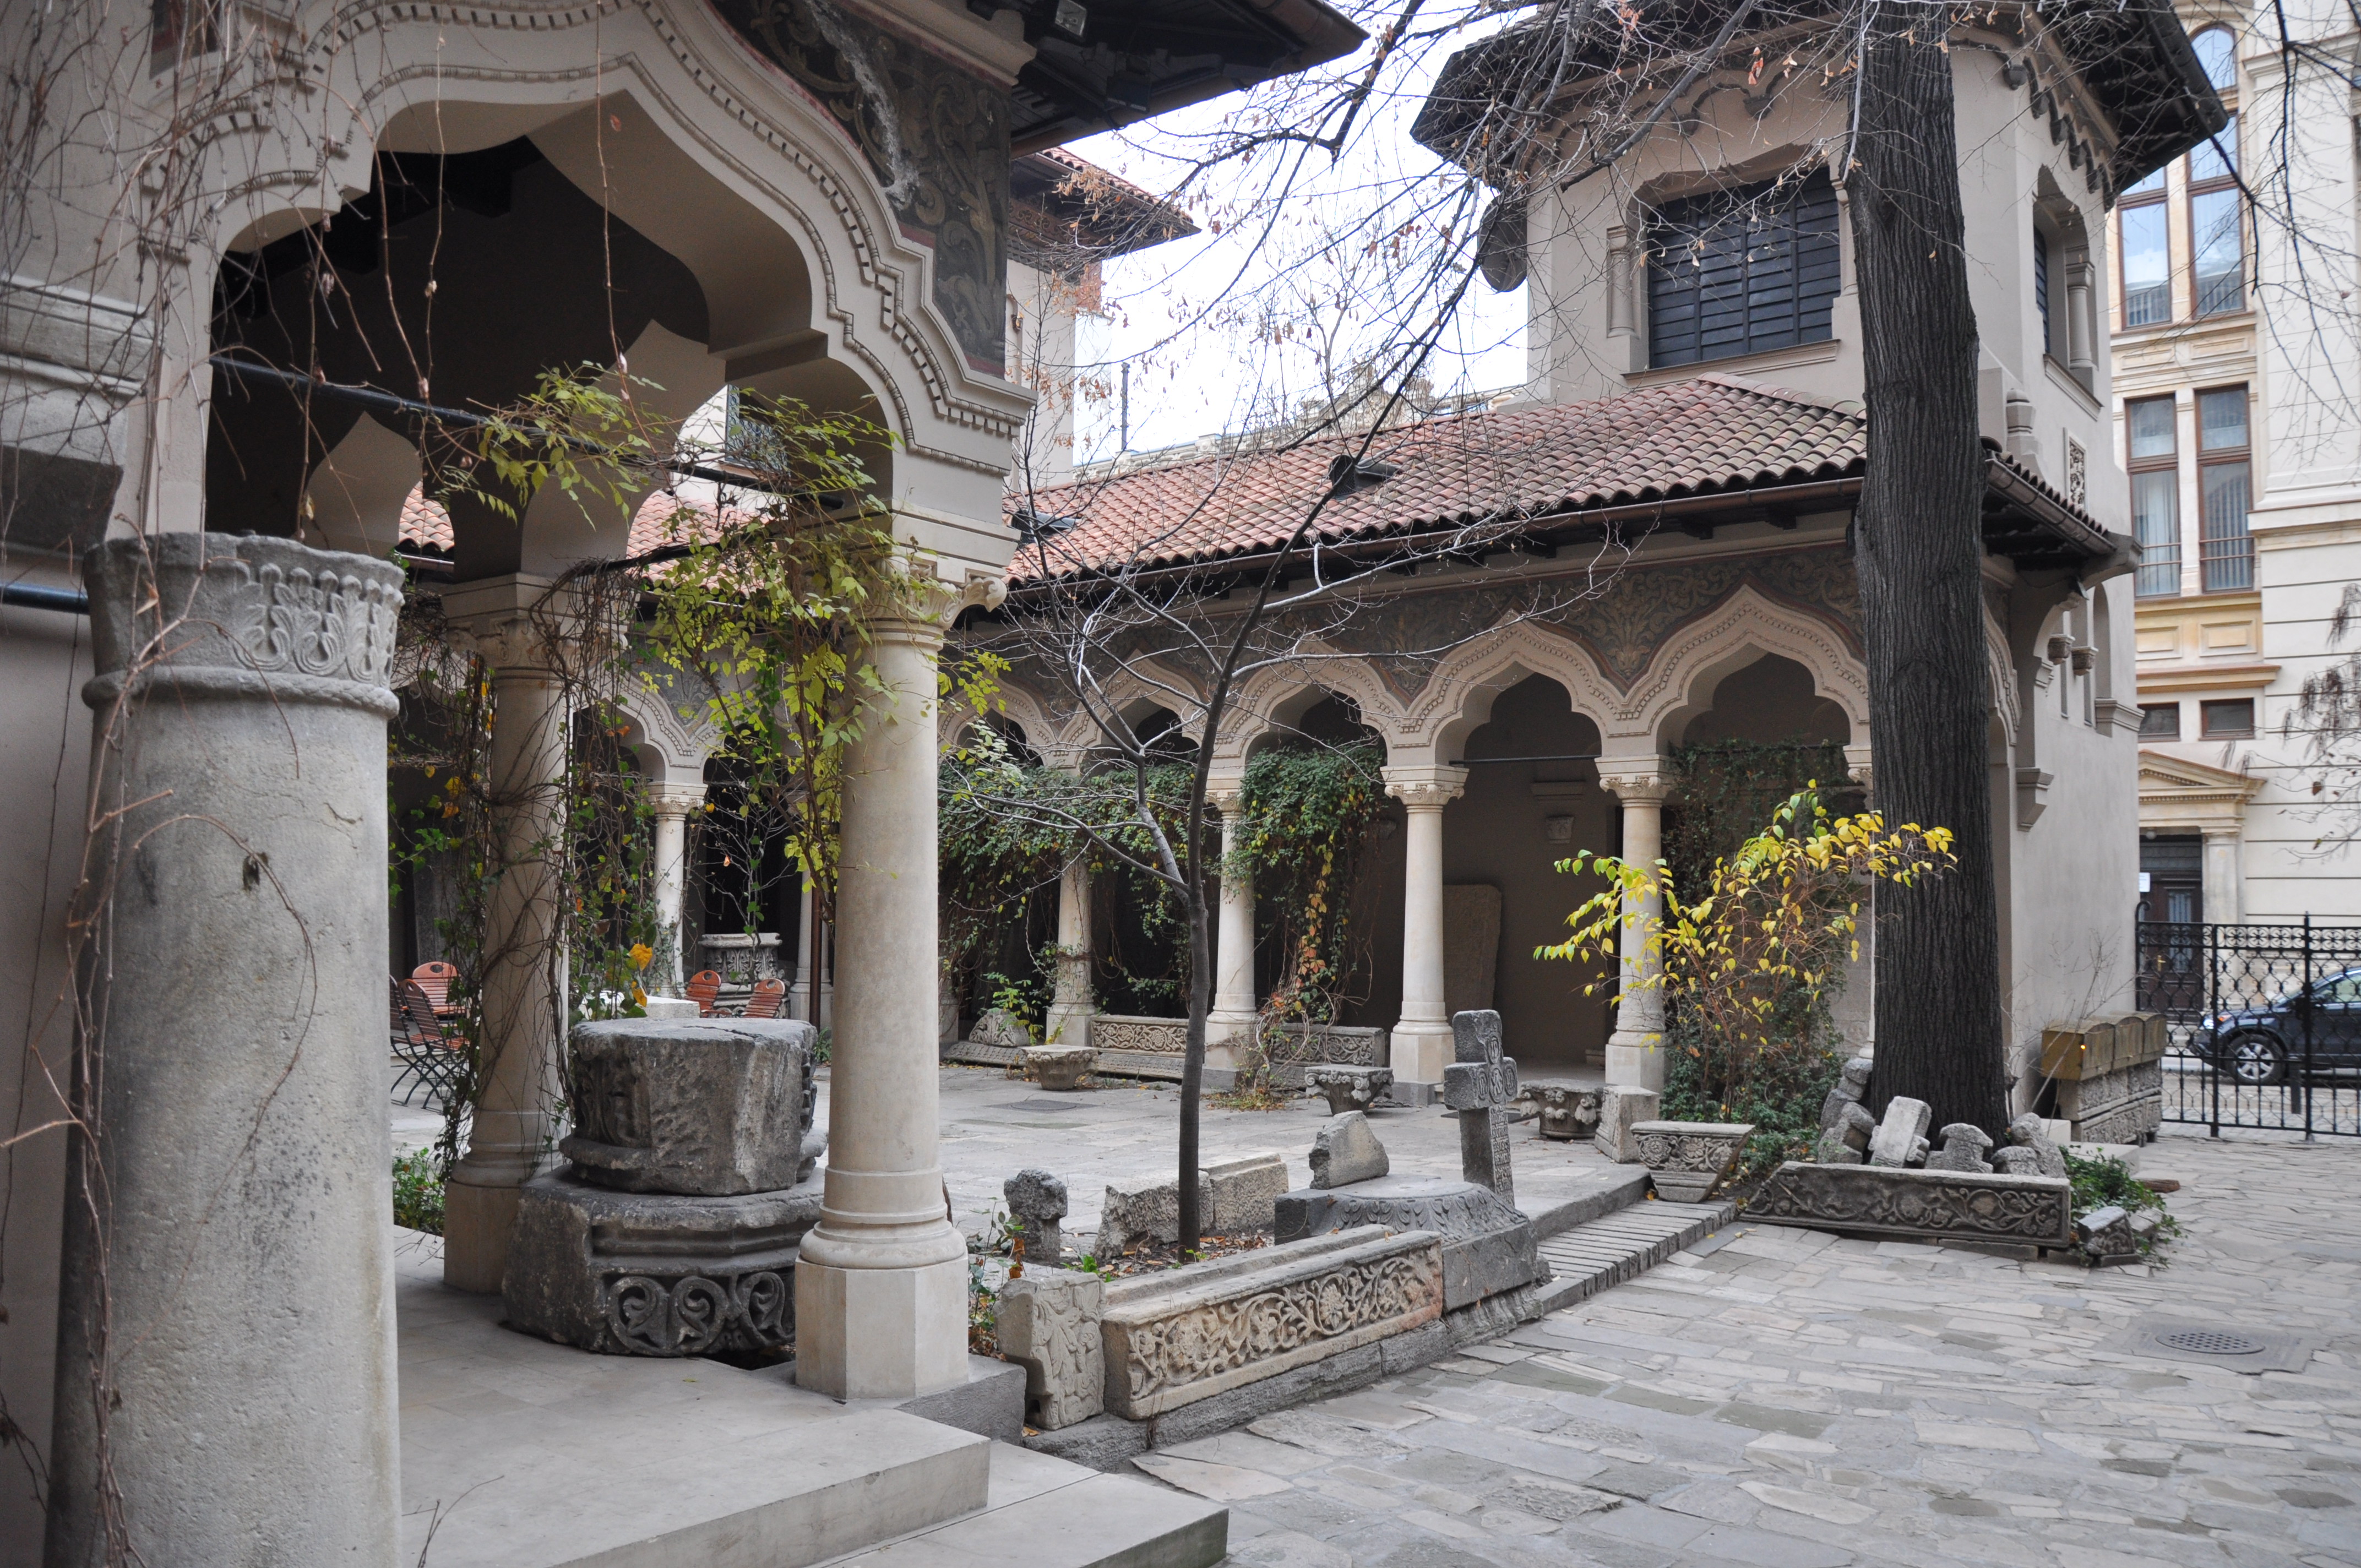
architecture, photography, villa, mansion, house, town, building, palace, home, monument, photo, europe, religion, church, christian, place of worship, photos, religious, free, cool image, de, courtyard, temple, monastery, churches, shrine, fotografie, christianity, romana, orthodox, eastern, estate, romania, bucharest, convent, hacienda, bor, biserica, arhitectura, orthodoxy, romanian, ortodoxa, patrimoniu, ortodox, manastirea, manastire, ortodoxia, ortodoxie, cretinism, cretin, ecclesiastical, bisericeasc, cladire, edificiu, bucuresti, centrulvechi, lipscani, lmibiiaa19464, stavro, stavropoleos, brancovenesc, 1724, ancient history